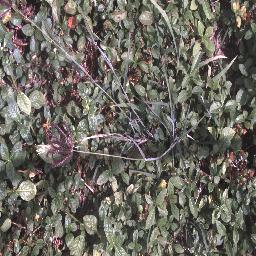
Label: negative